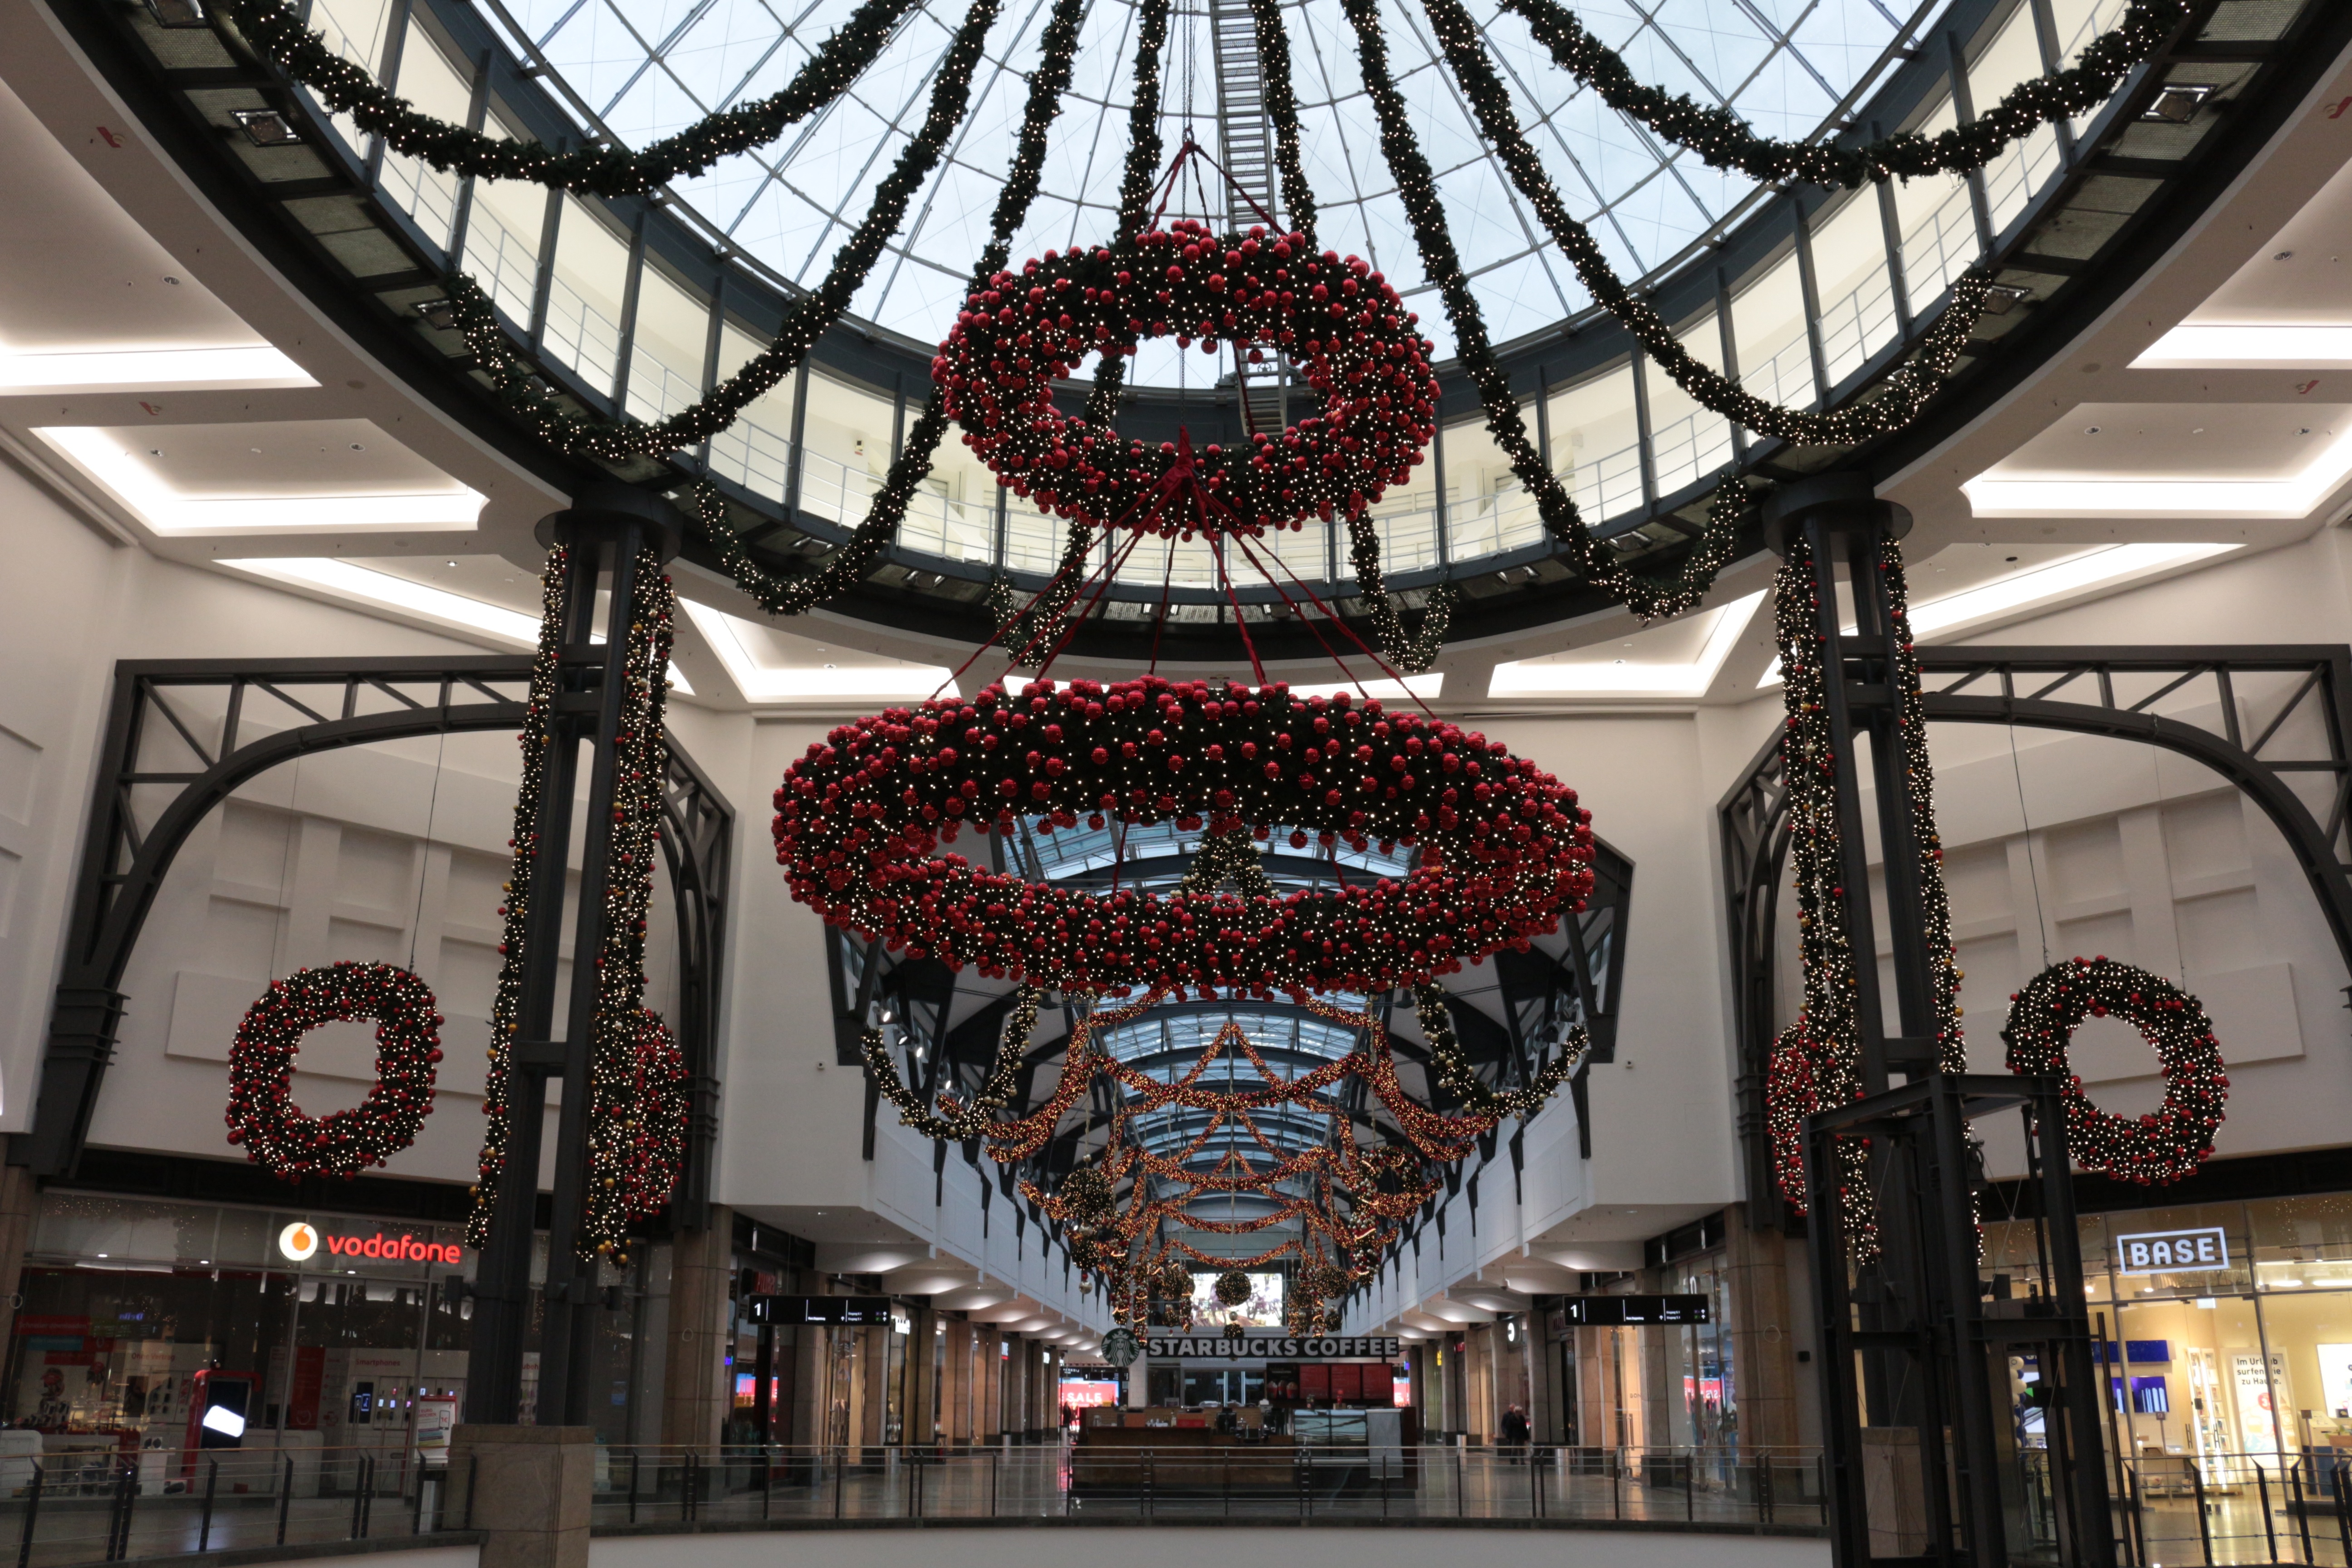
building, amusement park, landmark, christmas decoration, symmetry, tourist attraction, oberhausen, shopping centre, metropolis, retail, centro, shopping mall